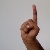
The image shows a hand gesture representing the letter 'D' in Indian Sign Language.